Opera in German

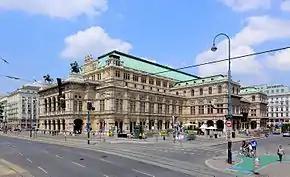
Vienna State Opera

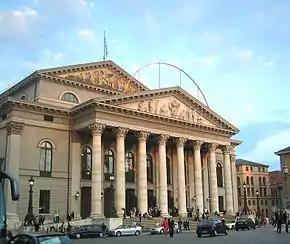
National Theatre Munich, home of the Bavarian State Opera

German-language opera appeared remarkably quickly after the birth of opera itself in Italy. The first Italian opera was Jacopo Peri's "Dafne" of 1598. In 1627, Heinrich Schütz provided the music for a German translation of the same libretto. Yet during much of the 17th and 18th centuries German-language opera would struggle to emerge from the shadow of its Italian-language rival, with leading composers from German-speaking parts of Europe, such as Handel and Gluck, opting to work in foreign traditions such as opera seria.